Pseudomyrmex ferruginea

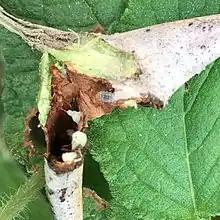
An opened "A. cornigera" thorn containing an adult and immature "P. ferruginea"

Nuptial flight occurs in warm weather at any time of the year. If an acacia thorn has not been opened by a previous occupant, the queen gnaws a circular hole to enter the thorn cavity. She lays 15 to 20 eggs and rears her first brood while remaining secluded inside the thorn. The population of the colony then increases to 150 workers within seven months, to 300 three months later, to 1,100 in two years, and to over 4,000 in three years.